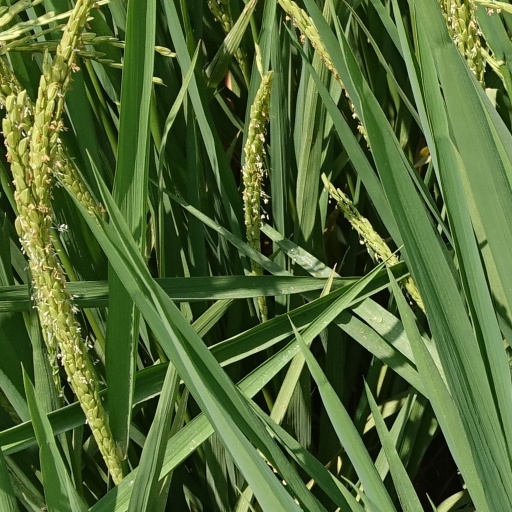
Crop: rice